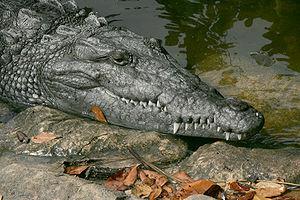
Le parc national des Everglades, situé en Floride, aux États-Unis, s'étend sur les comtés de Miami-Dade, Monroe et de Collier. Ce parc national renferme le plus vaste milieu naturel subtropical du pays, et englobe 25 % de la région marécageuse originelle des Everglades. Visité par environ un million de personnes par an, le parc a été déclaré réserve de biosphère en 1976, inscrit au patrimoine mondial de l'UNESCO en 1979 et classé zone humide d'importance internationale en 1987.